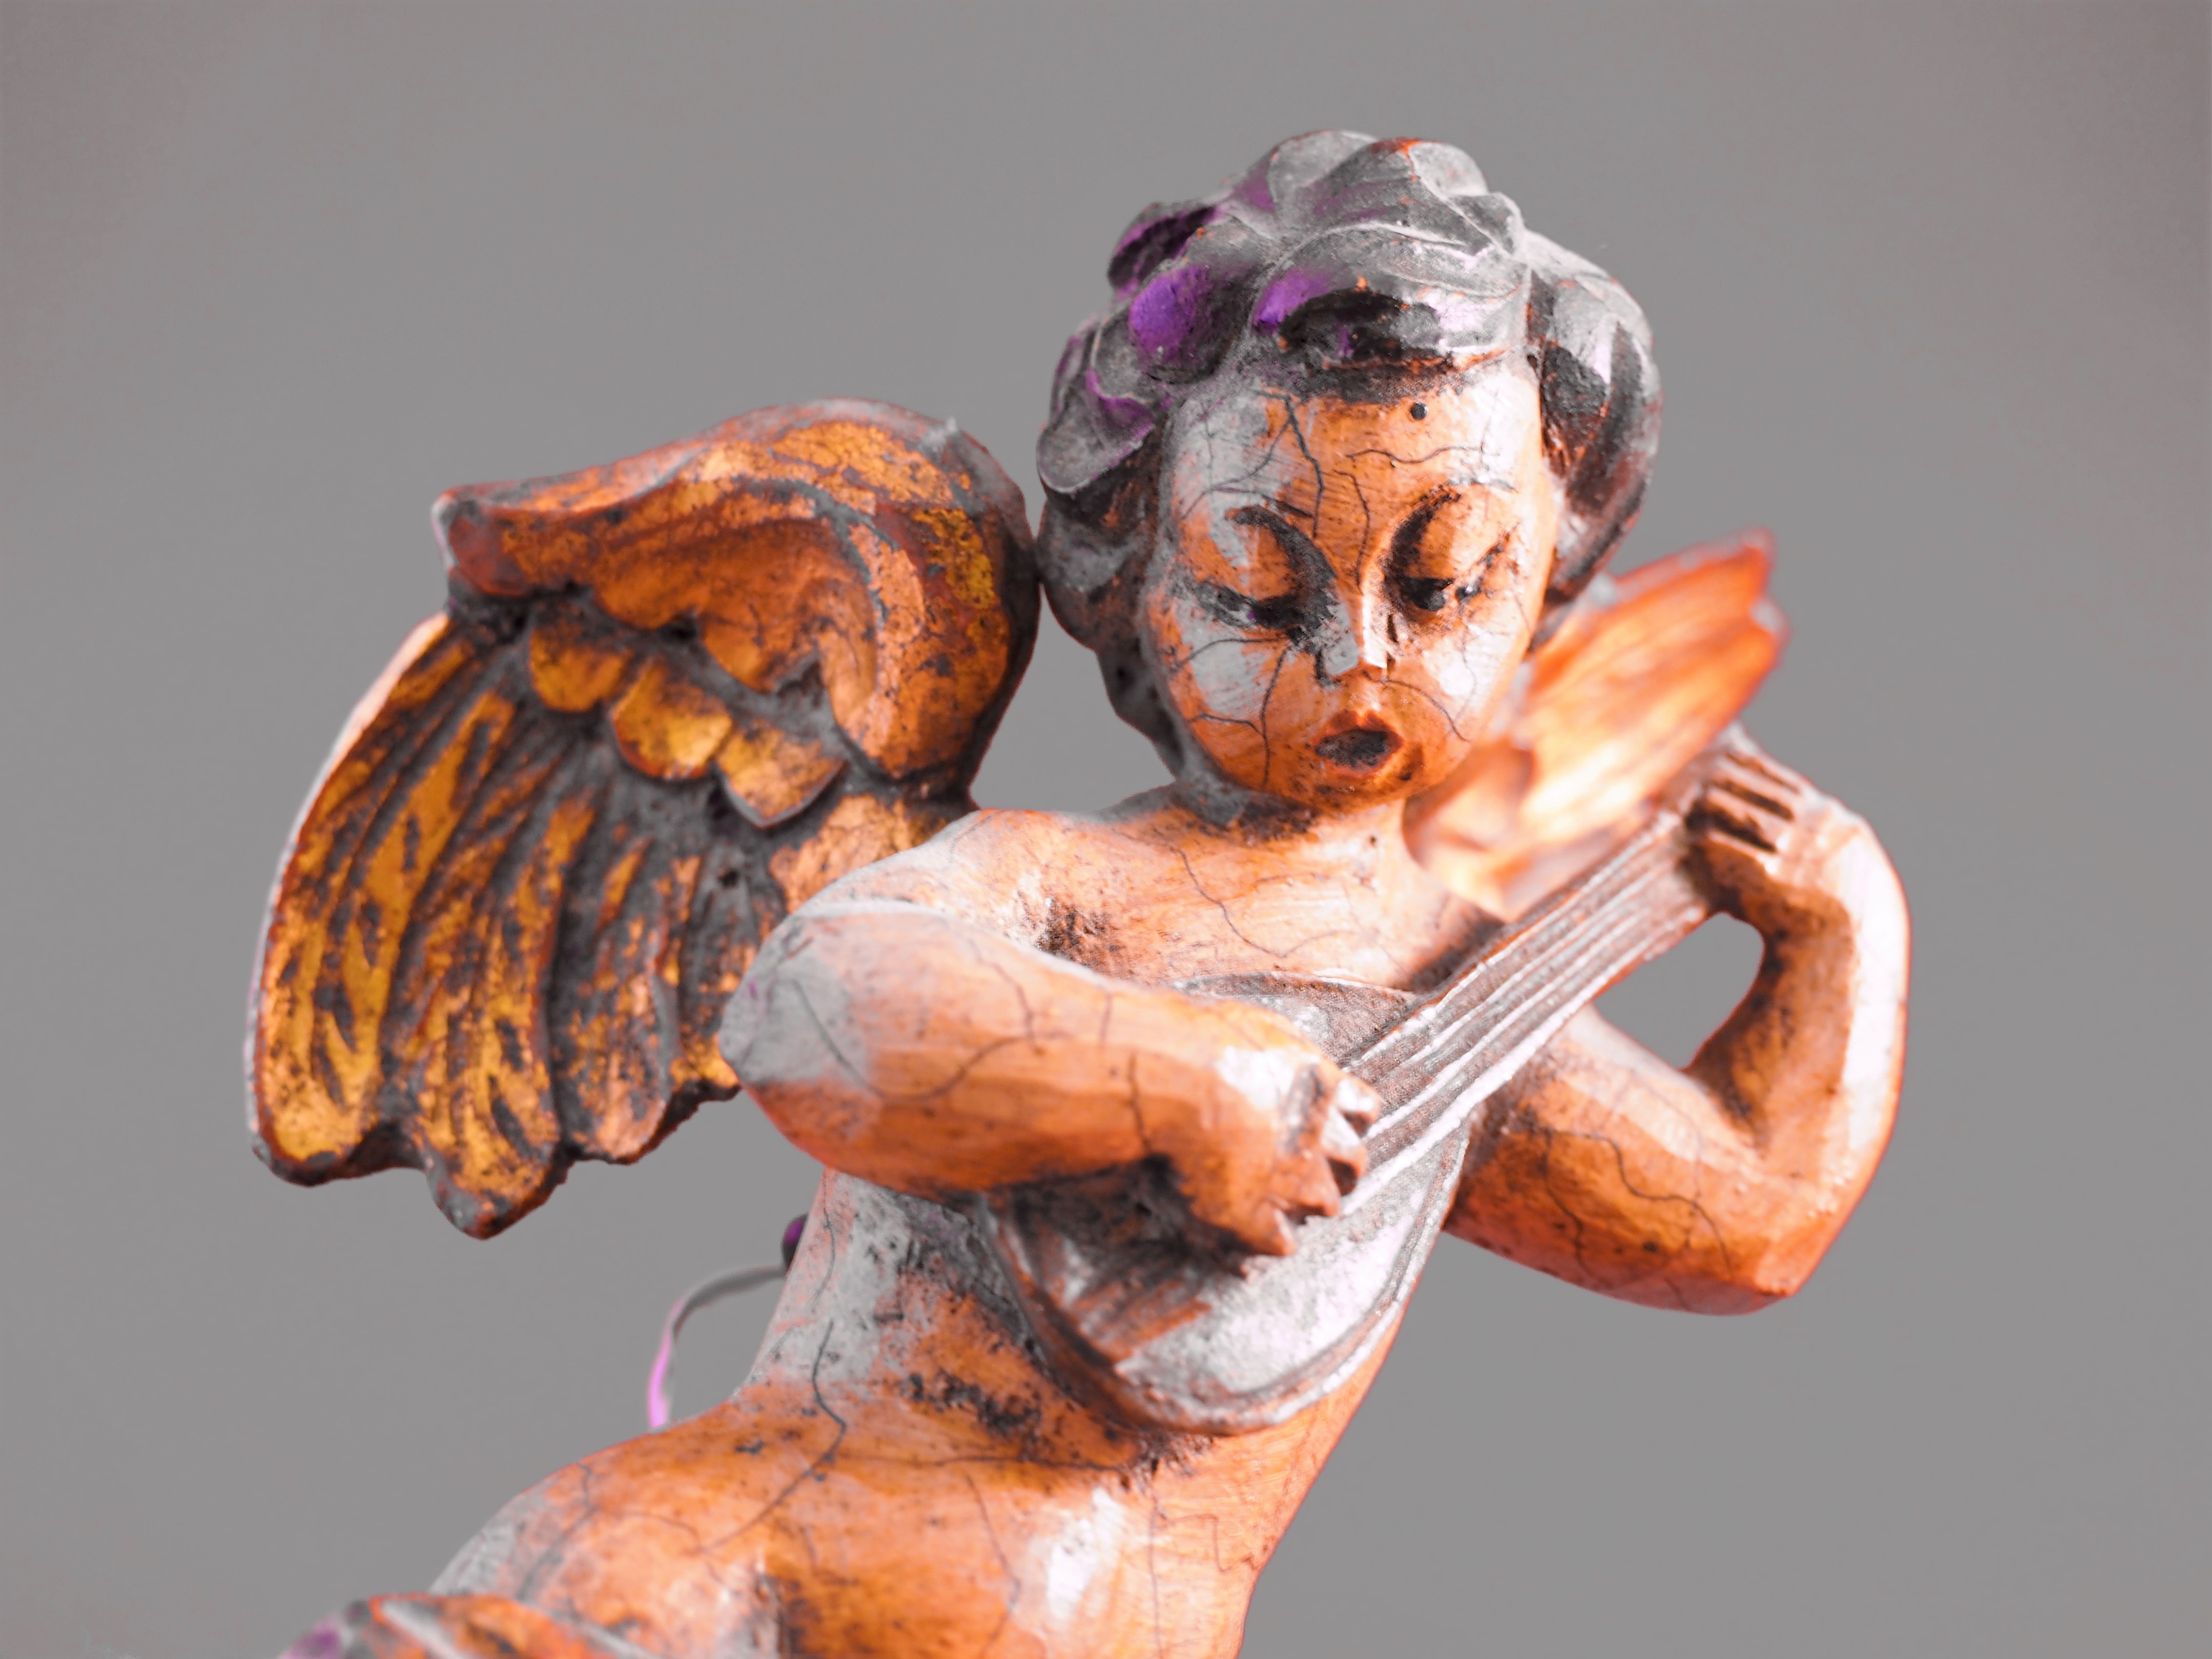
monument, statue, sculpture, art, figurine, carving